Freddy Daruwala

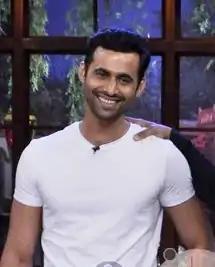
Daruwala promoting "" at an event in 2014

Freddy Daruwala (born 12 May 1984) is an Indian model and actor who works in Hindi films.